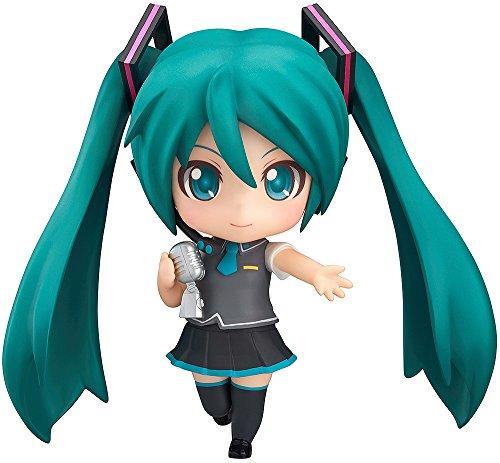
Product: Good Smile Sega Project: Hatsune Miku Nendoroid Co-De Action Figure
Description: Features Hatsune Miku in her Ha2ne Miku module outfit.
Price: $35.00
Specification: ProductDimensions:2x2x4inches|ItemWeight:5.8ounces|ShippingWeight:6.6ounces(Viewshippingratesandpolicies)|DomesticShipping:ItemcanbeshippedwithinU.S.|InternationalShipping:ThisitemcanbeshippedtoselectcountriesoutsideoftheU.S.LearnMore|ASIN:B01DA16TBE|Itemmodelnumber:FEB168479|Manufacturerrecommendedage:14yearsandup